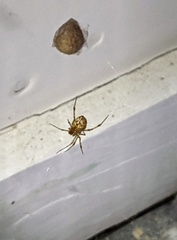
Species: Parasteatoda_tepidariorum